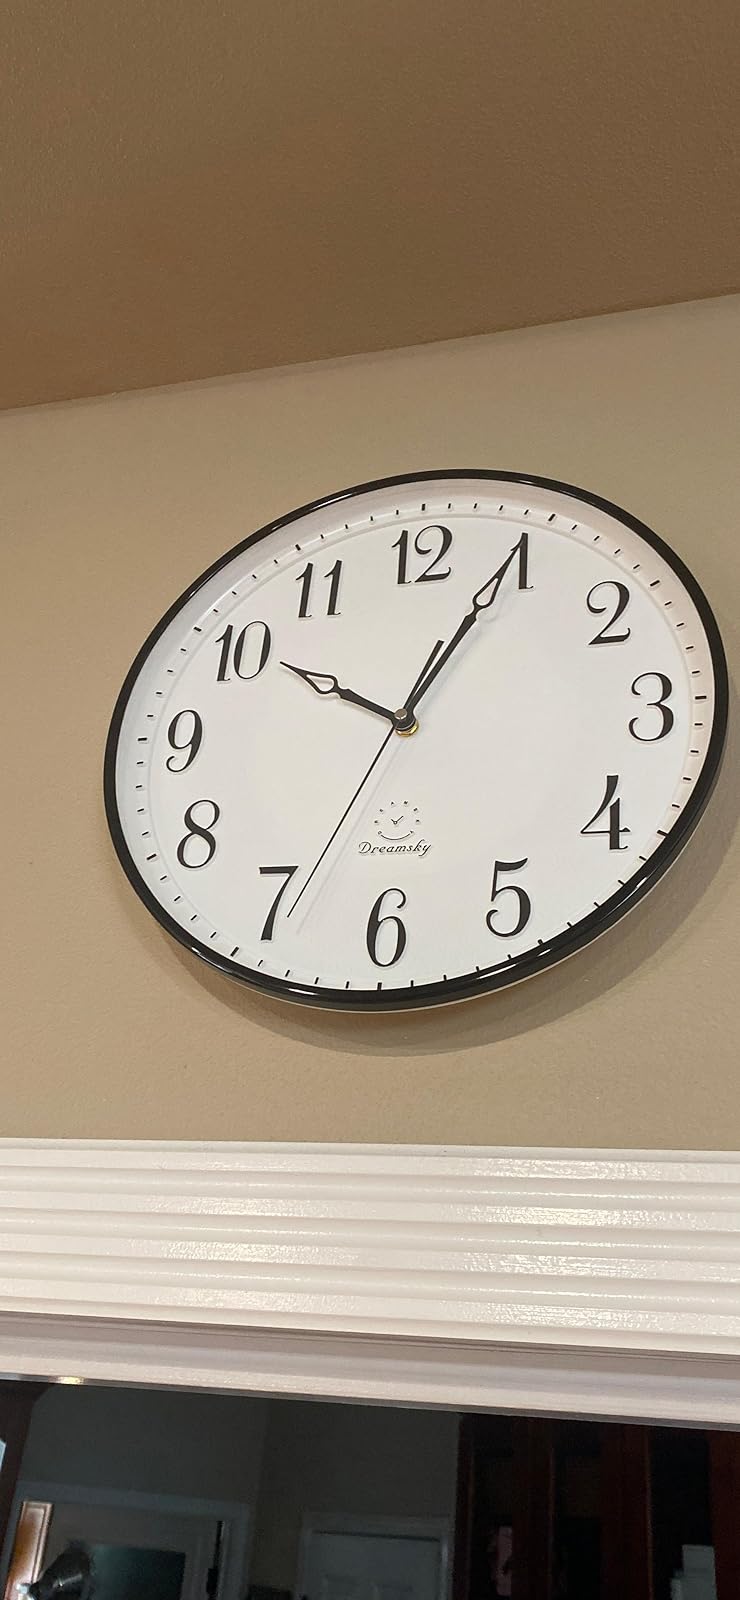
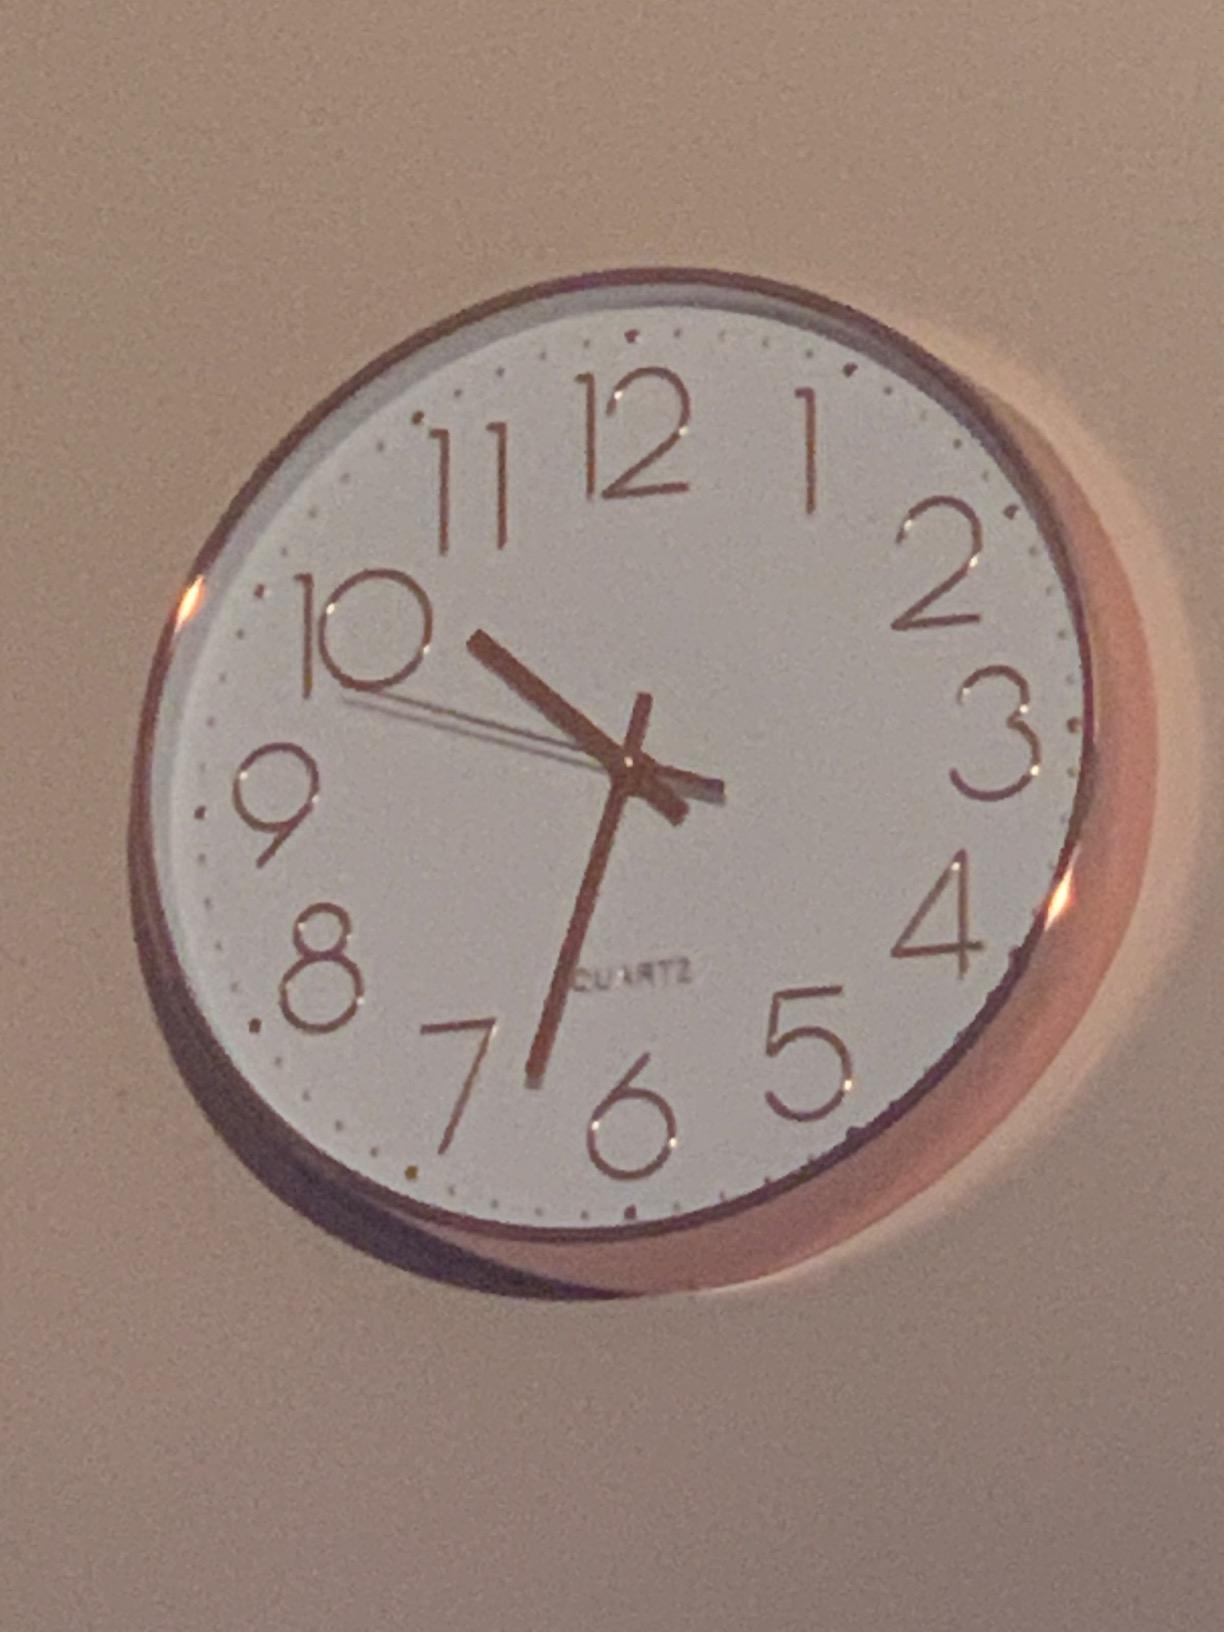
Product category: clock
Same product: no